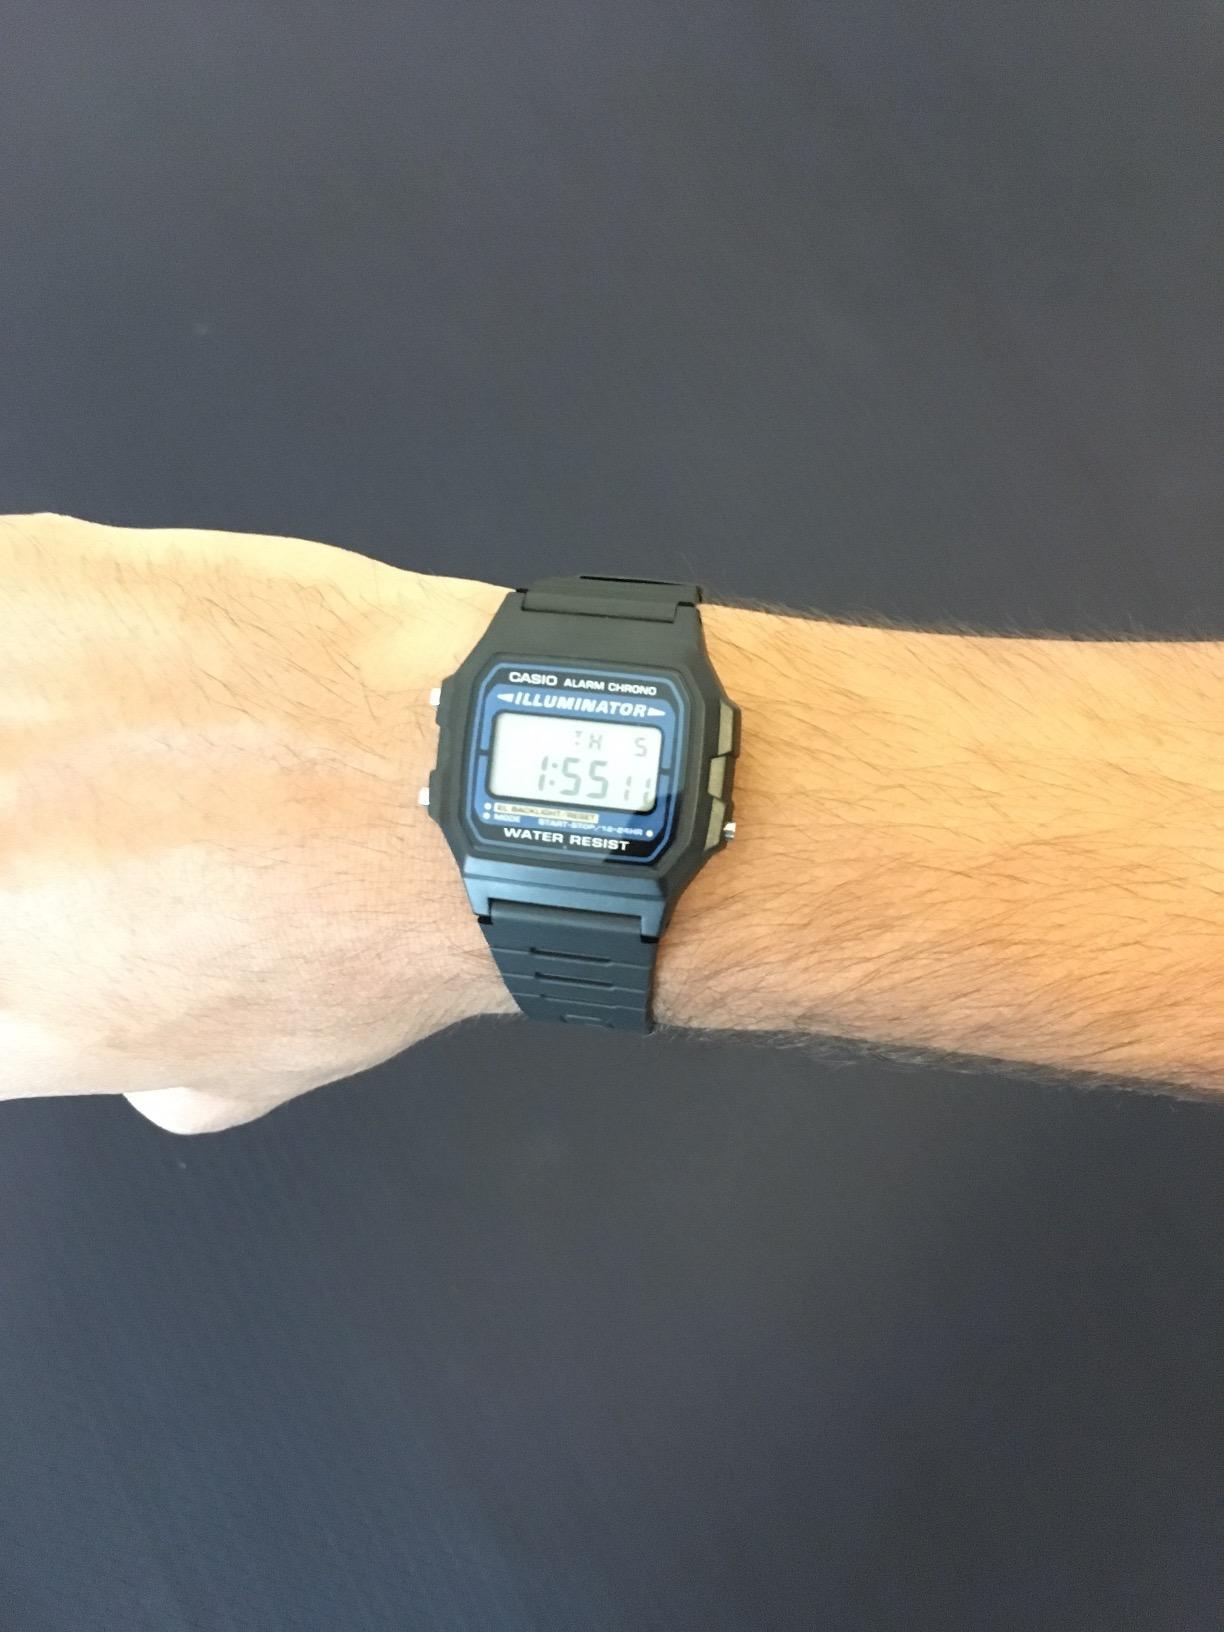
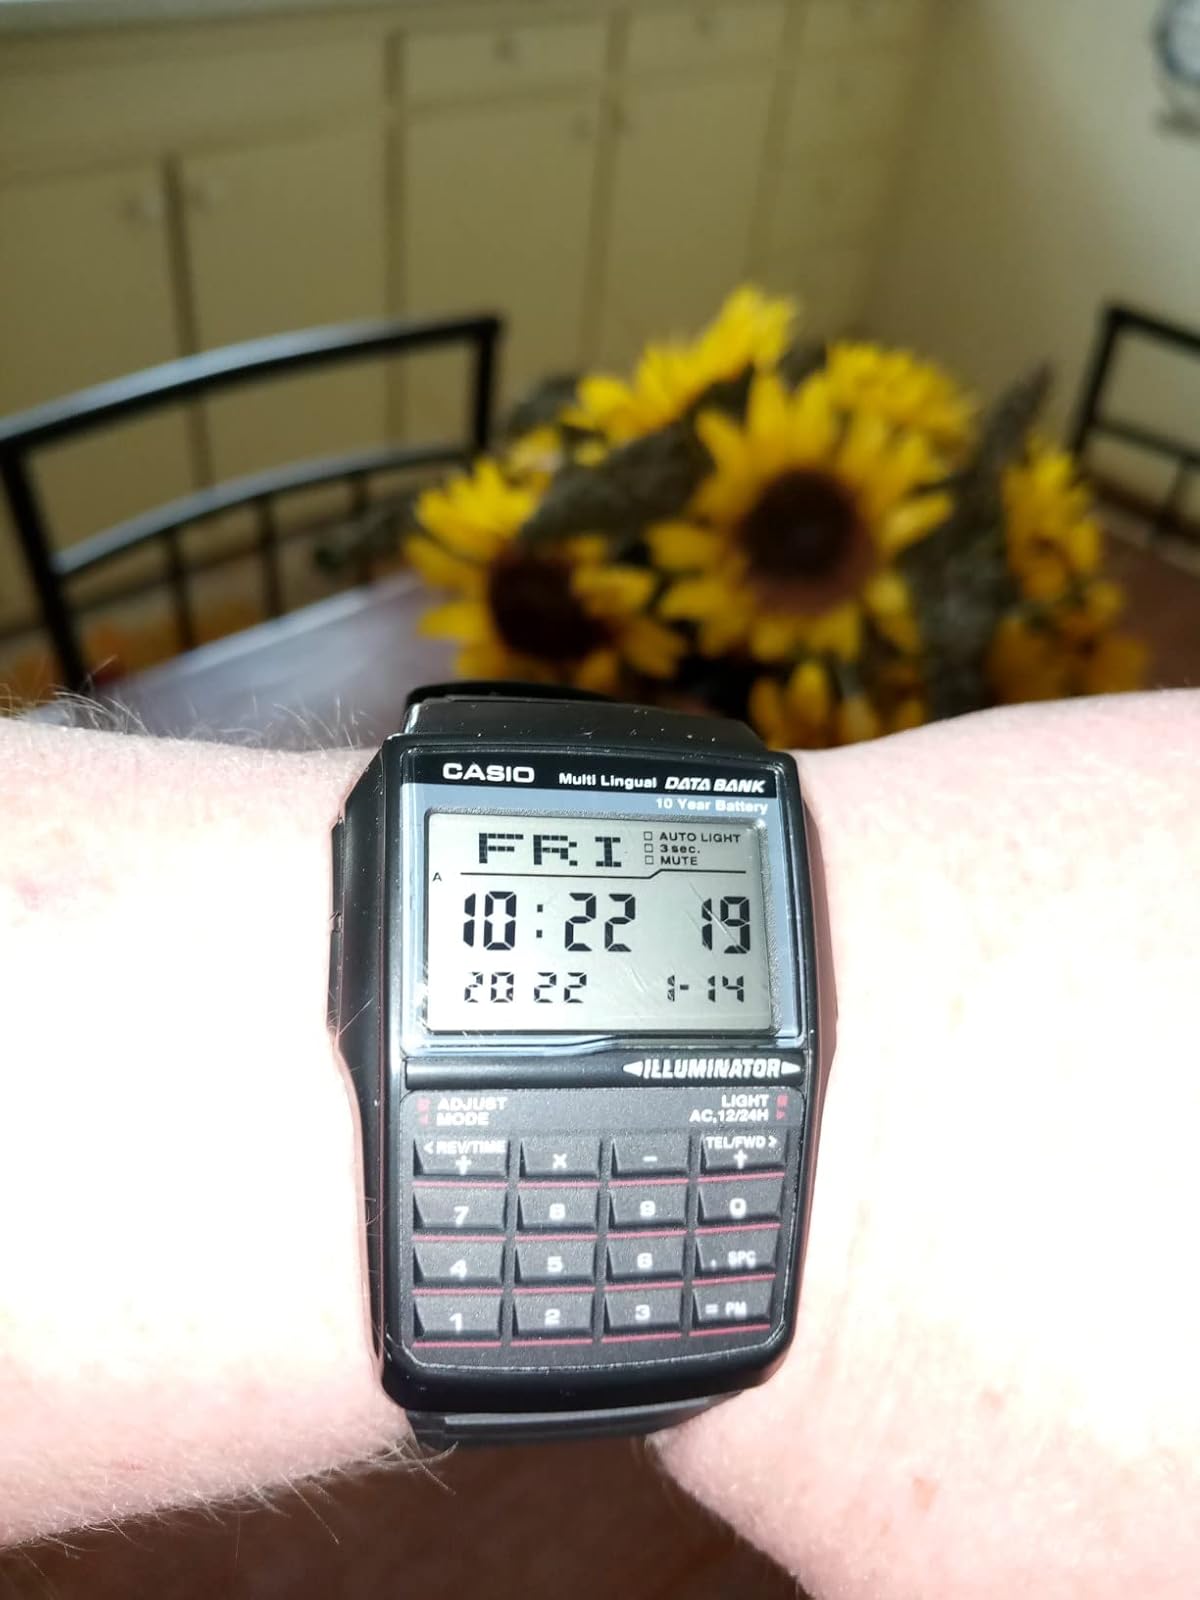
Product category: accessories_watch
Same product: no